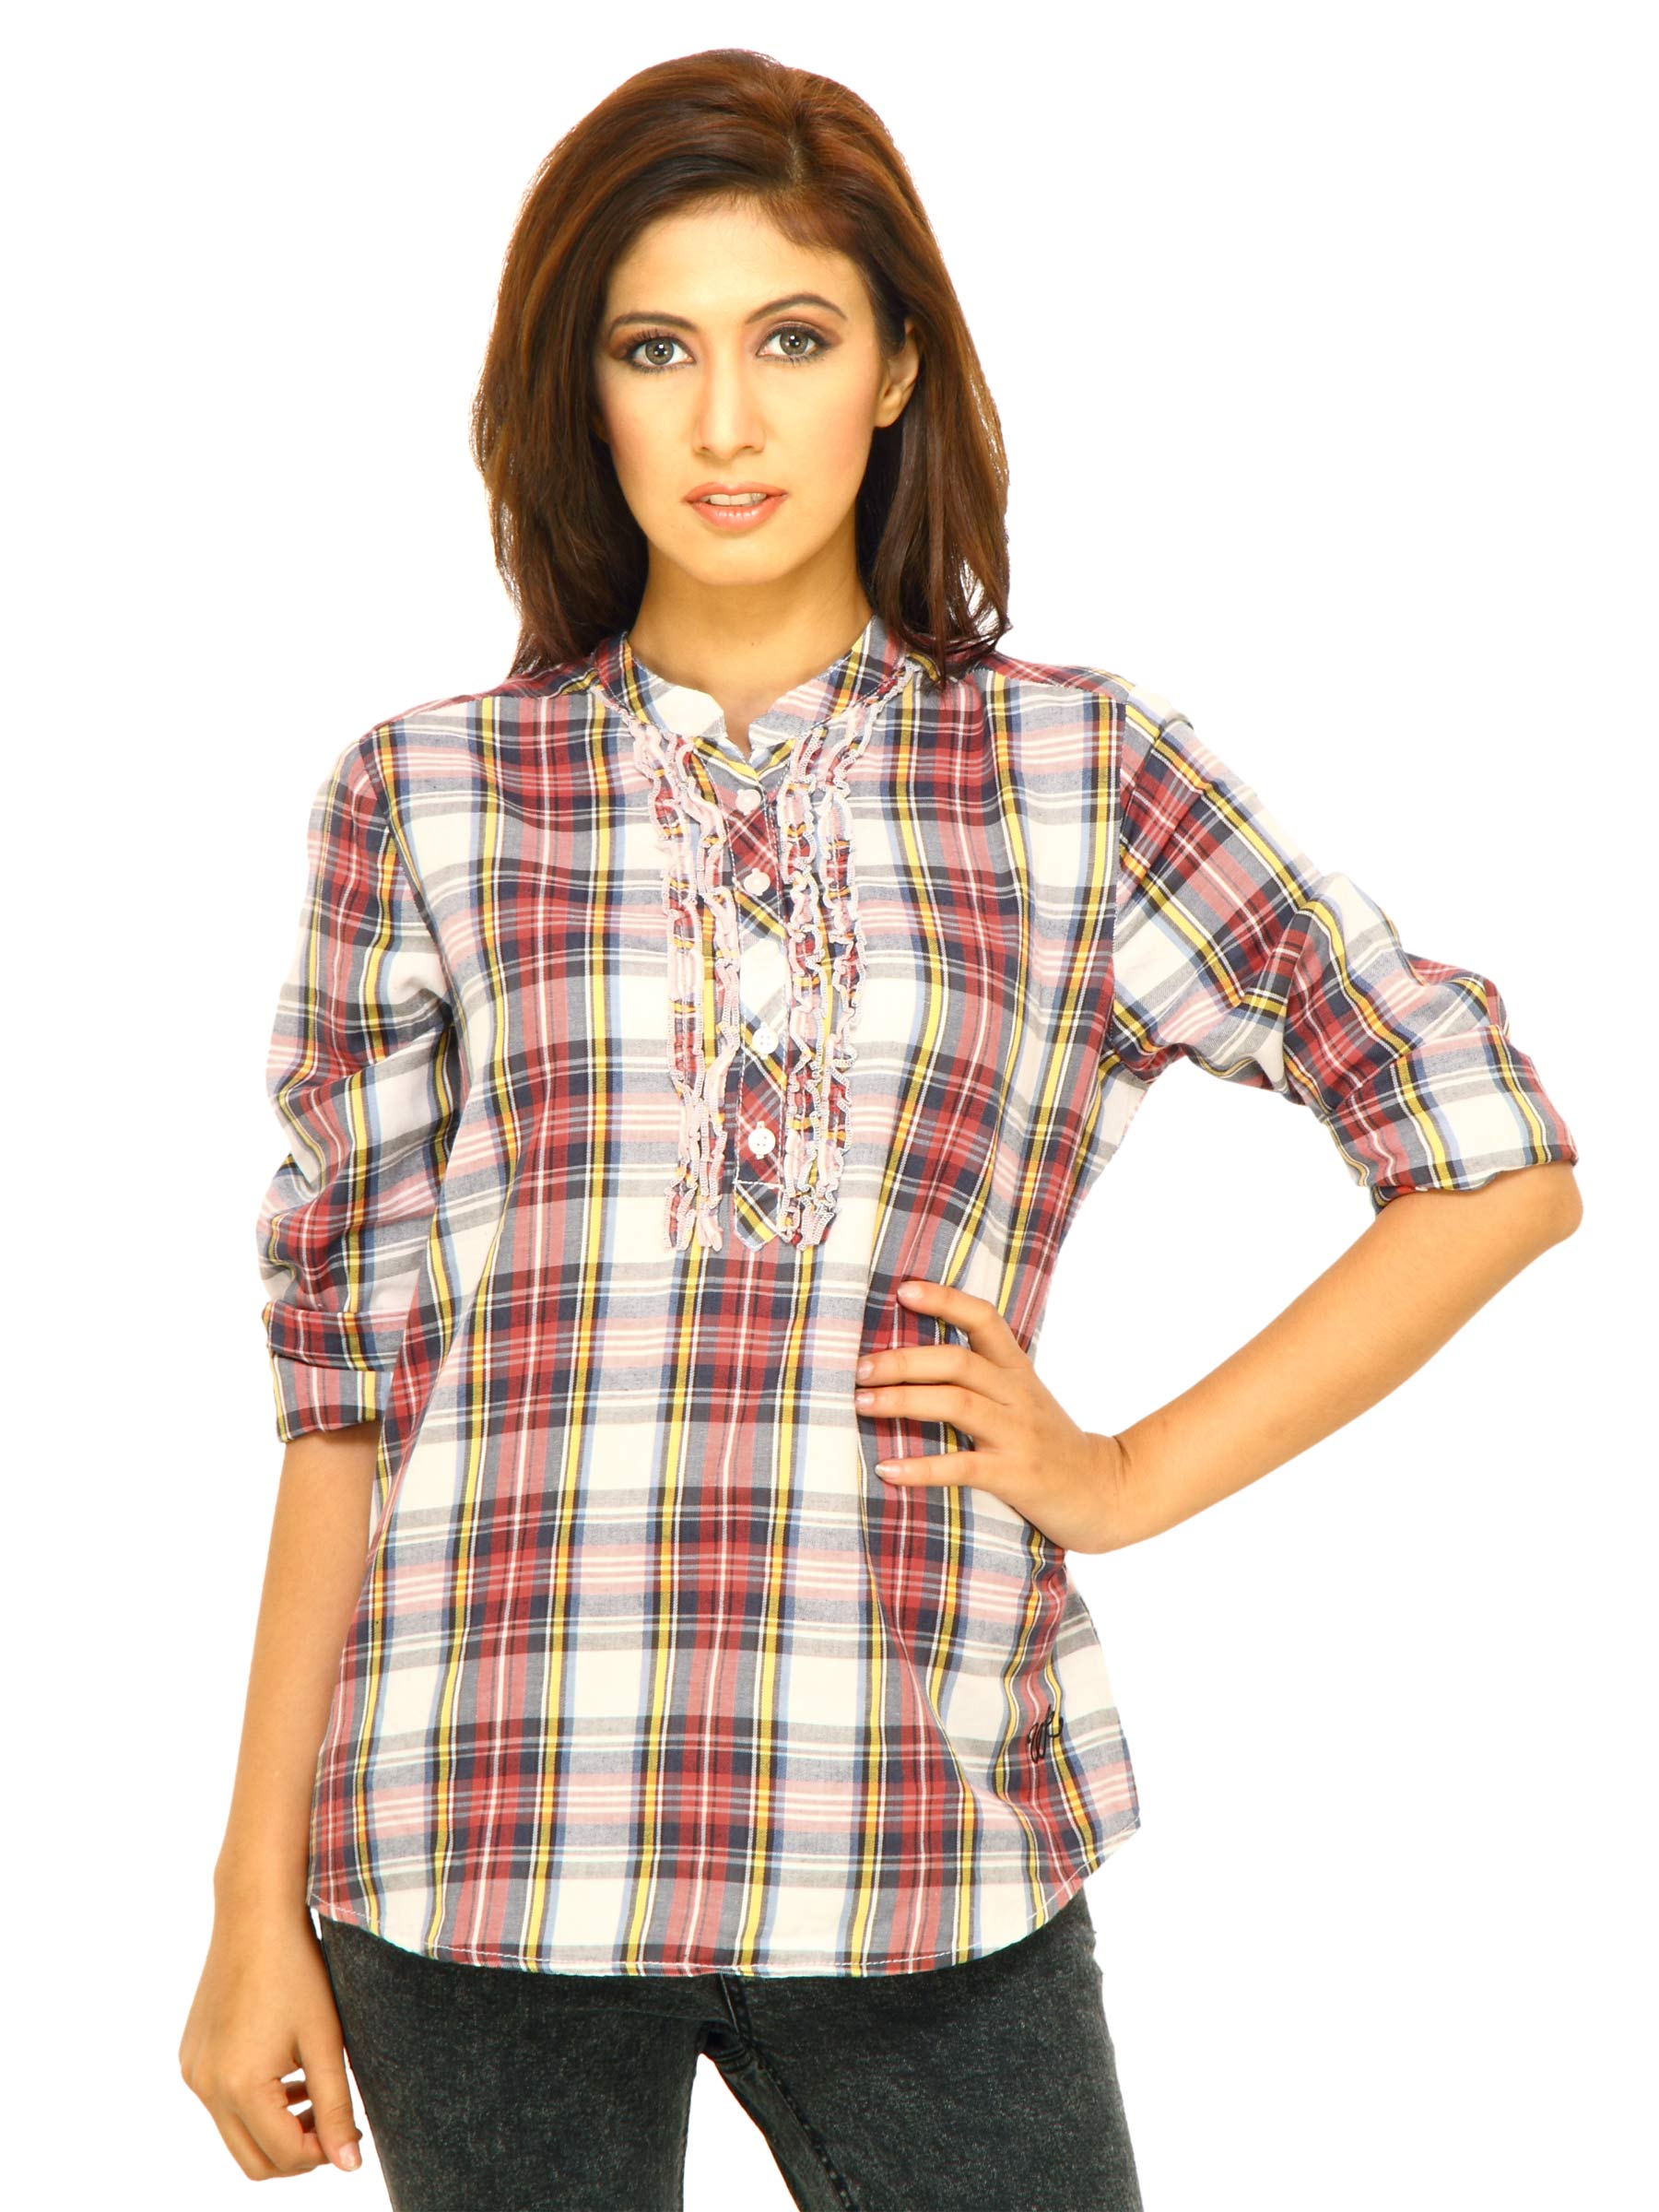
Wrangler Women Frill Check Multi Tops
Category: Apparel / Topwear / Tops
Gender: Women
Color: Multi
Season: Fall 2011
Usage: Casual